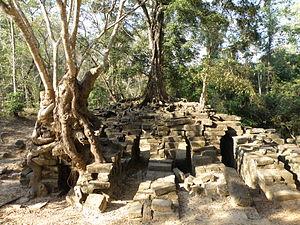
Speam Thma - Pont post angkorien à Siem Reap - Cambodge
Le Spean Thma ou Spean Thmor selon certains textes plus anciens, est un pont sur le site d'Angkor au Cambodge. Il est situé sur la voie qui part de la face Est de la ville, et à proximité des deux temples de Chau Say Tevoda et de Thommanon, en direction de Ta Keo.